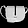
Label: Bag